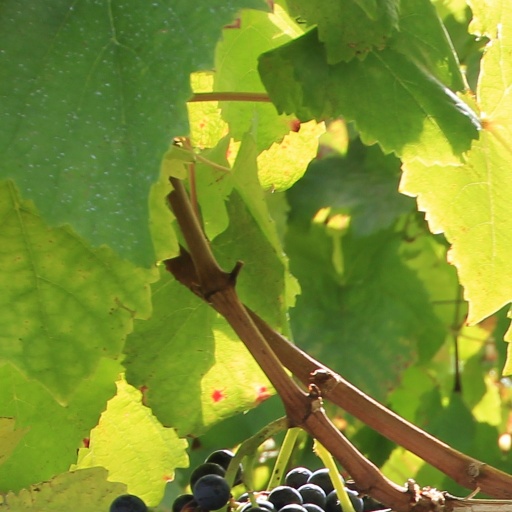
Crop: grape